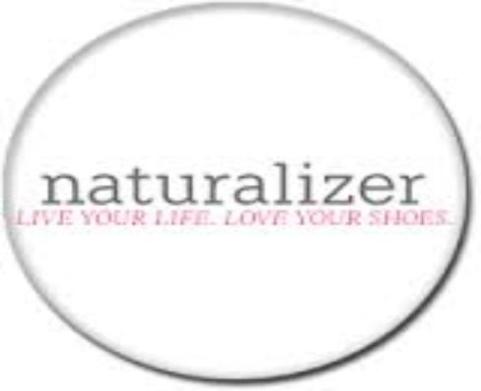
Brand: naturalizer-1
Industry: Clothes